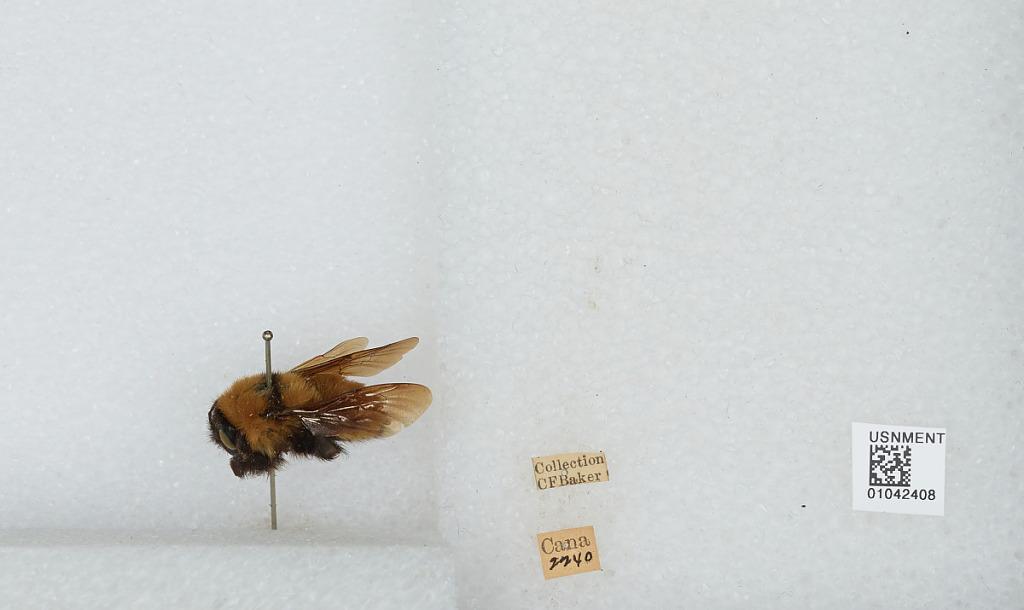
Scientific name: Bombus sp.
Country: Canada